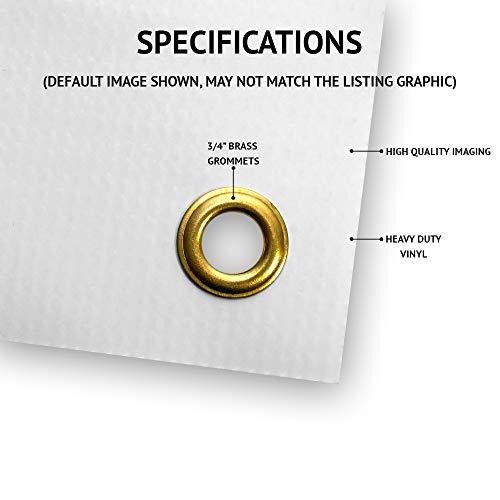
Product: SignMission Pickle Chips 48" Banner Concession Stand Food Truck Single Sided, Size: 18" X 48"
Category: Home & Kitchen | Home Décor | Kids' Room Décor | Wall Décor | Pennants & Banners
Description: Proudly Made In The USA – Buy with confidence from an American owned and operated company SignMission Banners are produced in our state-of-the-art facility in West Palm Beach, Florida, proudly made in the U. S. A.
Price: $18.99
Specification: ProductDimensions:18x48x0.1inches|ItemWeight:0.64ounces|ShippingWeight:9.1ounces(Viewshippingratesandpolicies)|Manufacturer:SignMission|ASIN:B07V6BY32N|Itemmodelnumber:B-PickleChips19